Forza Motorsport 7

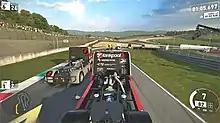
Gameplay in "Forza Motorsport 7". Here the player competes in truck racing at Mugello Circuit.

"Forza Motorsport 7" is a racing video game featuring over 700 carsincluding new "Forza Edition" cars, most of which have been brought over from "Forza Horizon 3" and more than 200 different configurations to race on across 32 locations at launch, including all from "Forza Motorsport 6"; a fictional street circuit in Dubai is one of the new circuits and several tracks returning from "Forza Motorsport 4" including Maple Valley Raceway, Mugello Circuit and Suzuka Circuit. Two features that are new to the "Motorsport" title include dynamic weather (previously seen in "Horizon" titles) and customizable drivers.